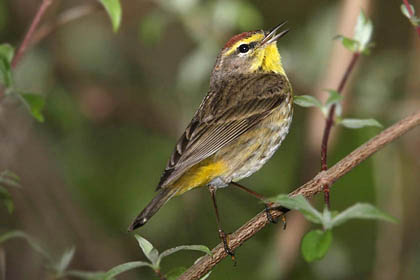
a small bird with a mostly gray body, and a yellow and gray face.
this is a brown and yellow bird with a pointed black beak.
the bird has a brown crown with yellow eyebrow and throat, it's coverts on the other hand are in brown with black streaks.
this little bird has a yellow belly and breast with a gray wing and white wingbar.
this colorful bird has a red crown and a long narrow bill.
this bird has wings that are brown and has a white belly
this small bird has a thin, short pointed beak, a chestnut crown, a yellow eyebrow, throat and abdomen, brown wings and a grey-brown speckled belly.
a bird with two colors which is brown and yellow.
this bird has a yellow throat and abdomen, with a reddish brown crown and brown back and wings.
a tiny bird with a brown crown, yellow throat and abdomen, with darker browns and black on the wing feathers.
Species: Palm Warbler